Rolling circle replication

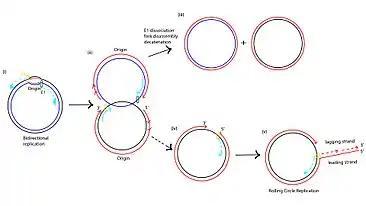

Human Papillomavirus-16 (HPV-16) is another virus that employs rolling replication to produce progeny at a high rate. HPV-16 infects human epithelial cells and has a double stranded circular genome. During replication, at the origin, the E1 hexamer wraps around the single strand DNA and moves in the 3' to 5' direction. In normal bidirectional replication, the two replication proteins will disassociate at time of collision, but in HPV-16 it is believed that the E1 hexamer does not disassociate, hence leading to a continuous rolling replication. It is believed that this replication mechanism of HPV may have physiological implications into the integration of the virus into the host chromosome and eventual progression into cervical cancer.